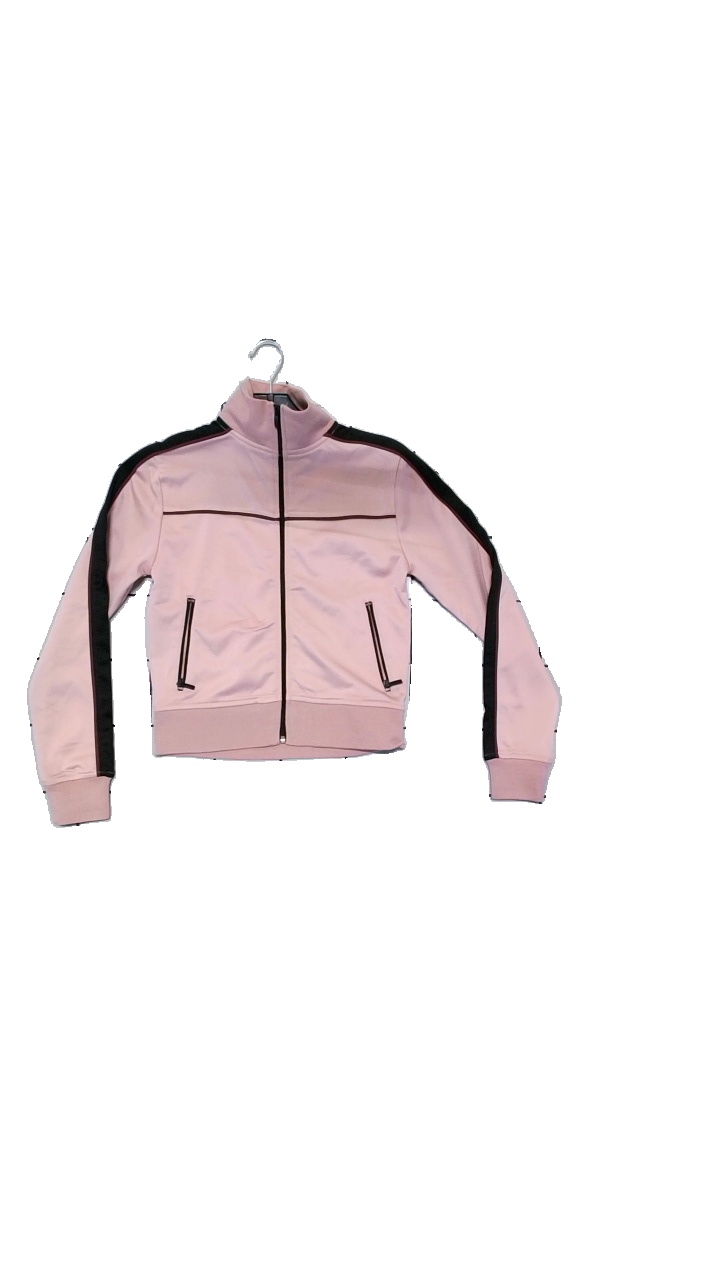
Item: Training Top (Unisex)
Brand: Na-kd
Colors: Pink, Black
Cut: Regular
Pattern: Striped
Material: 100% polyester
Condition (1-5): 4
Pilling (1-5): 4
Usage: Reuse
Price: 100-150